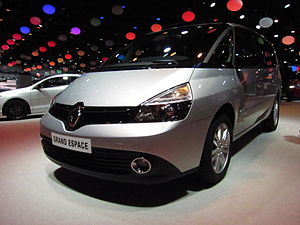
Renault Espace / Modelhistorie / Phase IV (2012−)
Renault Espace (2012−)
Renault Espace er en stor MPV bygget af Matra mellem marts 1984 og september 2002 og af Renault siden oktober 2002. Fem ud af op til syv sæder i bilen kan tages ud.